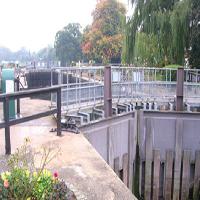
Weather: cloudy or overcast